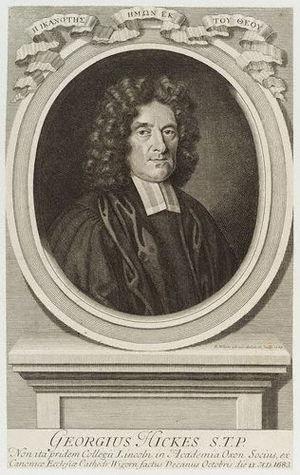
George Hickes est un prélat et antiquaire anglais né le 20 juin 1642 à Kirby Wiske, dans le Yorkshire, et mort le 15 décembre 1715 à Westminster.